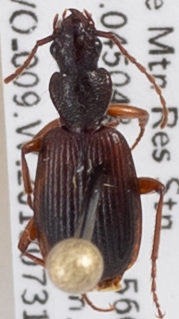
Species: Cymindis unicolor
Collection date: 2018-07-31
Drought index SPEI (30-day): -0.556
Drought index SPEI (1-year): -0.62
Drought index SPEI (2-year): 0.23